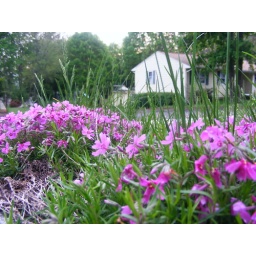
house in a field of flowers